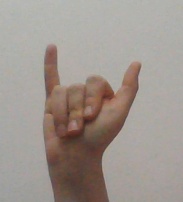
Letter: ya